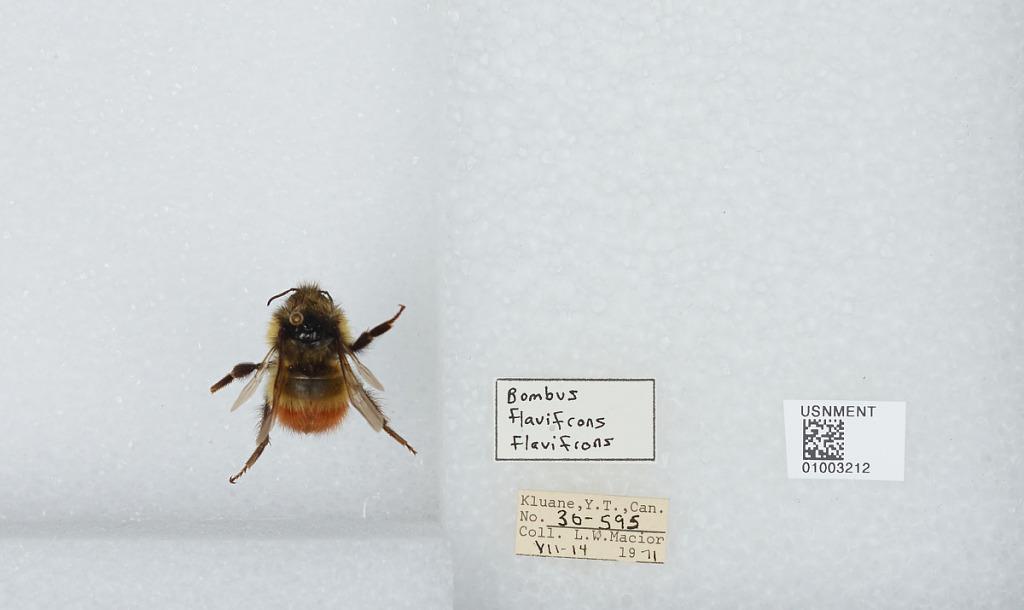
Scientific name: Bombus (Pyrobombus) flavifrons Cresson
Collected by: L. Macior
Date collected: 1971-7-14
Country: Canada
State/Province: Yukon Territory
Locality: Kluane
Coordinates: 60.75, -139.5